History of education in Wales (1701–1870)

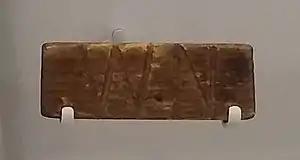
Example of a Welsh Not displayed at St Fagans Museum

Almost 80 endowments for elementary schools in Wales were made by individuals between 1700 and 1800. For instance, an article in the "Newcastle Courant" from 1716 noted that Daniel Williams, a wealthy clergyman who died childless, had left his estate to several causes including "a large sum for the building of 10 charity schools in Wales, and endowing the same". Most endowments were made by non-Church officials and some were made by women, providing a slight increase in the availability of education for poorer girls. The schools were spread across all counties; Denbighshire had the greatest number. Usually, they consisted of a single schoolroom, but there was an increase in specially built multi-storey accommodation towards the end of the century, though they often used other facilities, such as religious buildings, the schoolmaster's house or market buildings. The new forms of education targeted at the poor were not without their critics. Some people, even among those who gave them financial support, worried that the peasantry was being over-educated and exposed to disruptive ideas, especially towards the end of the 18th century.